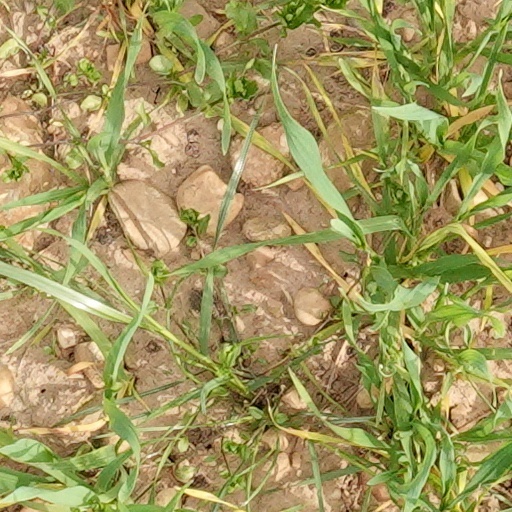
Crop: wheat